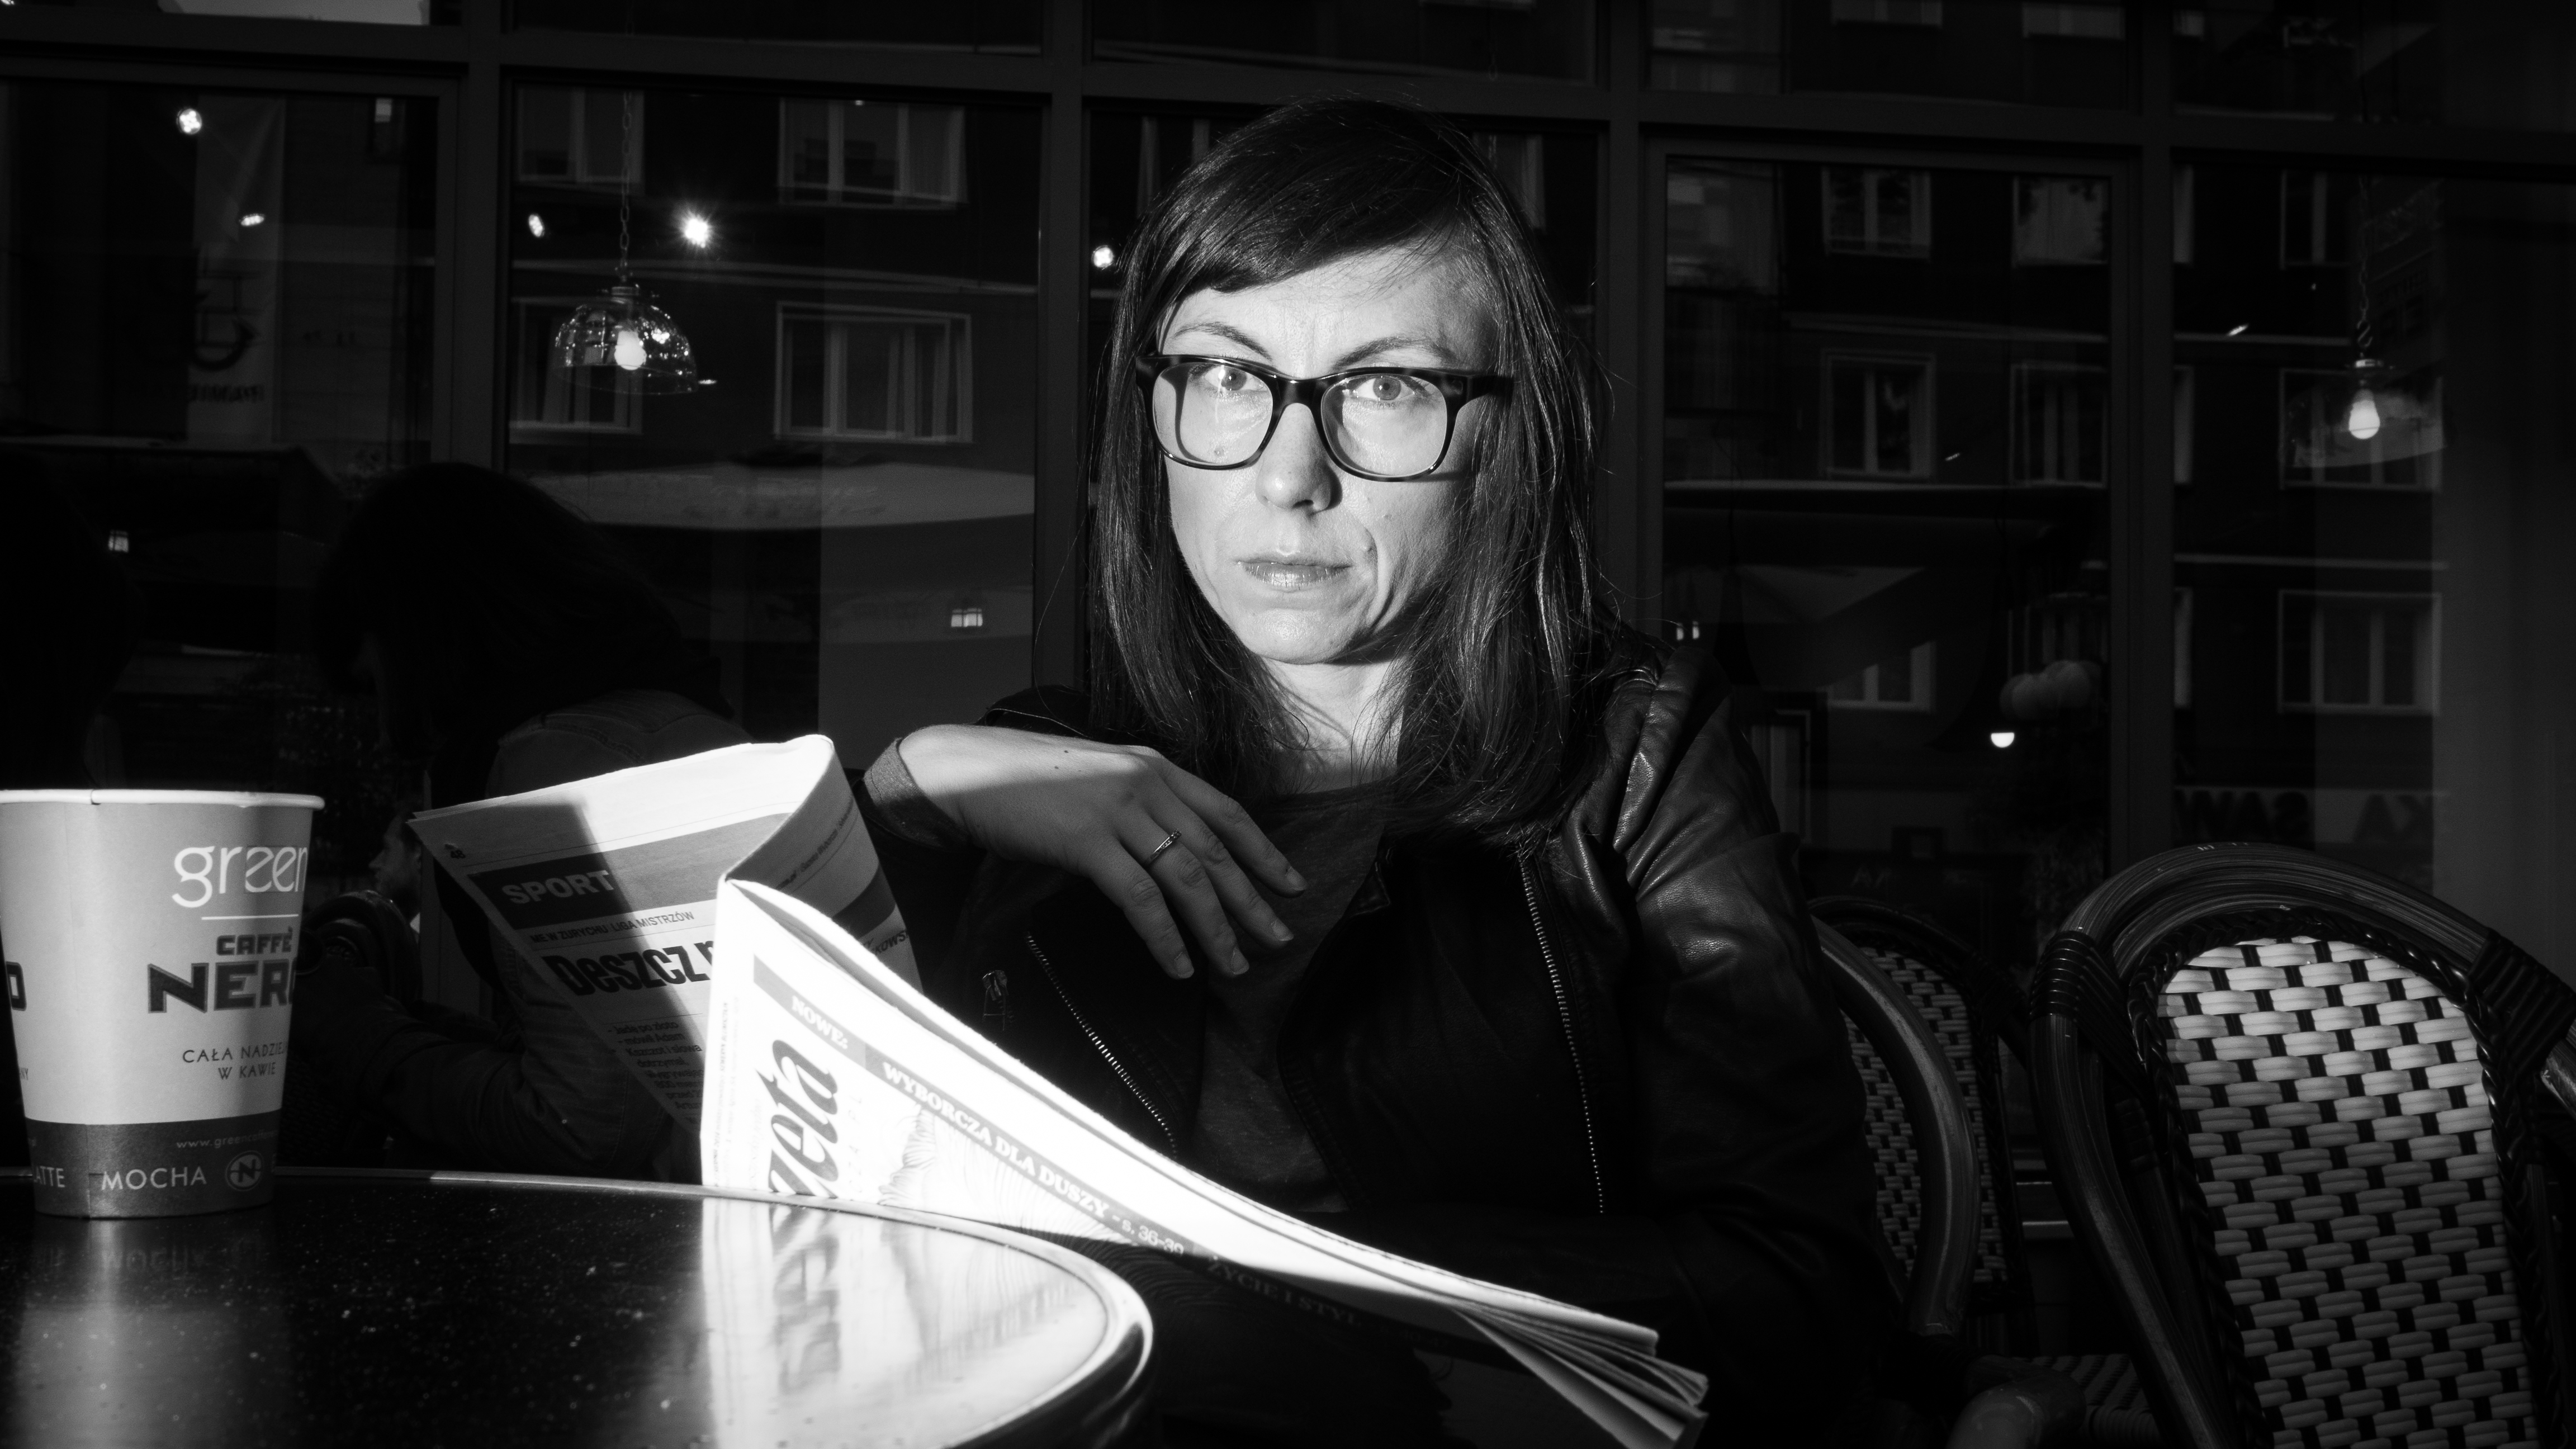
black and white, white, street, photography, portrait, darkness, black, monochrome, streetphotography, flickr, thomas, glasses, olympus, omd, fuji, leica, monochrom, leuthard, hcb, thomasleuthard, monochrome photography, film noir